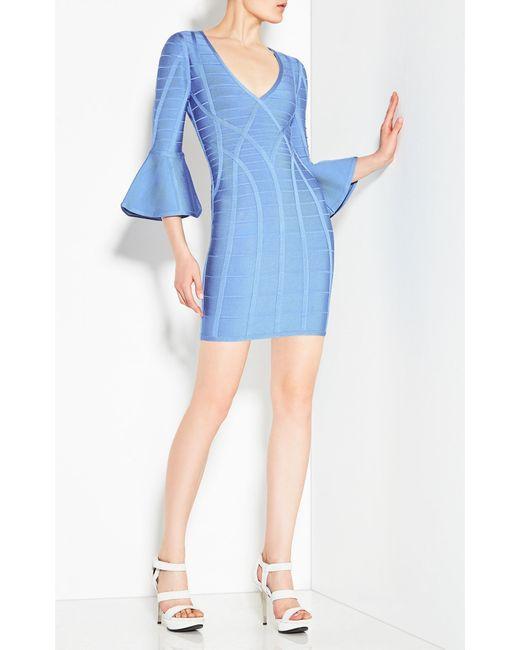
Volle Ärmel Slim Fit blau für Frauen